John Eccles (neurophysiologist)

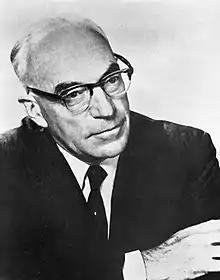
Photographed in November 1963. Image courtesy of John Curtin School of Medical Research, Australian National University.

Sir John Carew Eccles (27 January 1903 – 2 May 1997) was an Australian neurophysiologist and philosopher who won the 1963 Nobel Prize in Physiology or Medicine for his work on the synapse. He shared the prize with Andrew Huxley and Alan Lloyd Hodgkin.